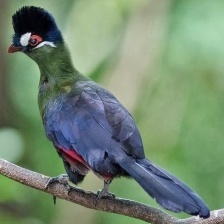
Species: WHITE CHEEKED TURACO
Scientific name: TAURACO LEUCOTIS